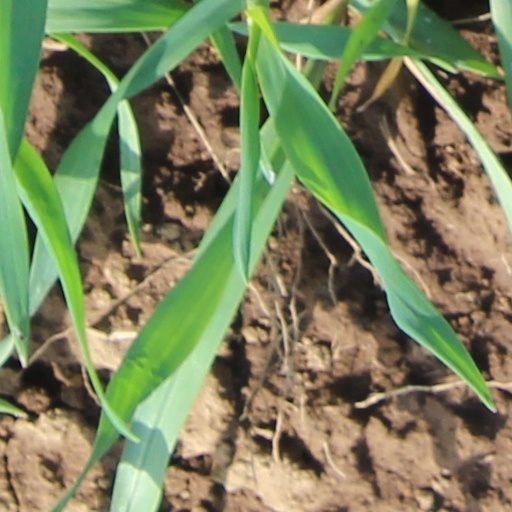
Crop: wheat